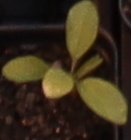
Label: Palmer Amaranth